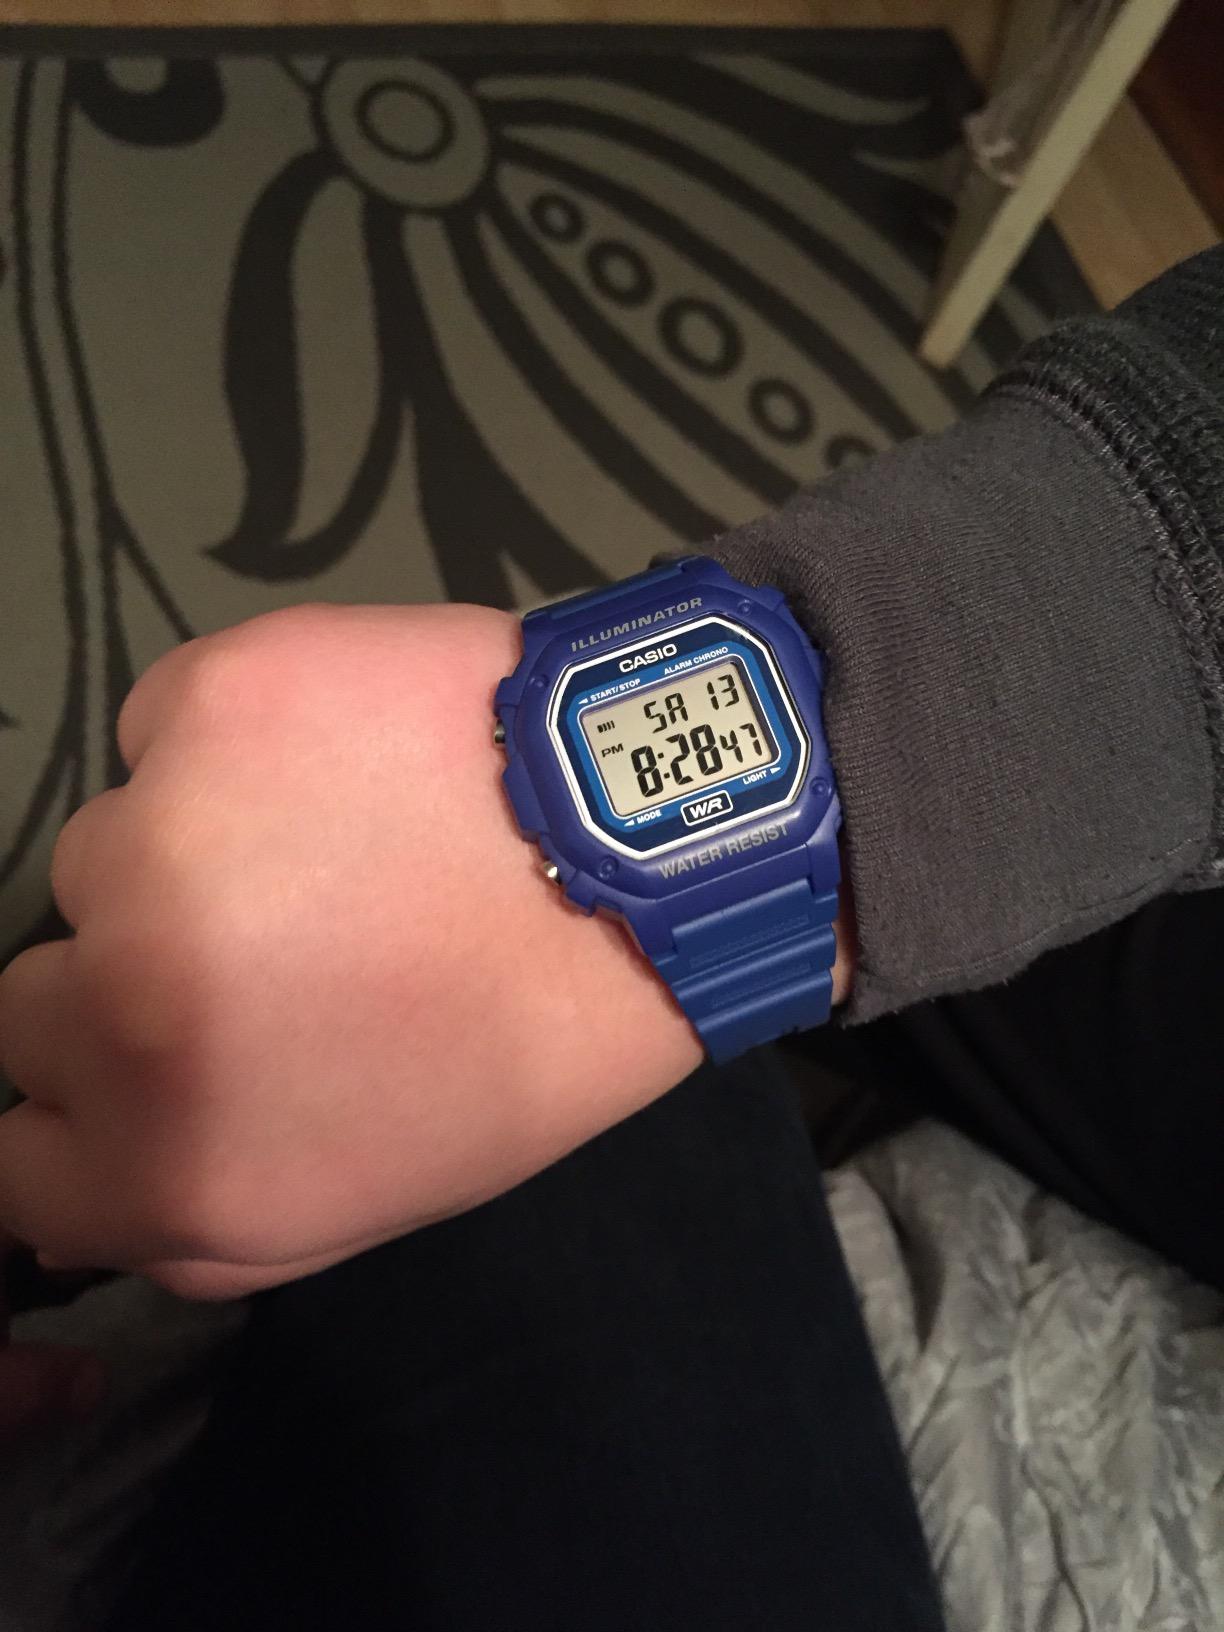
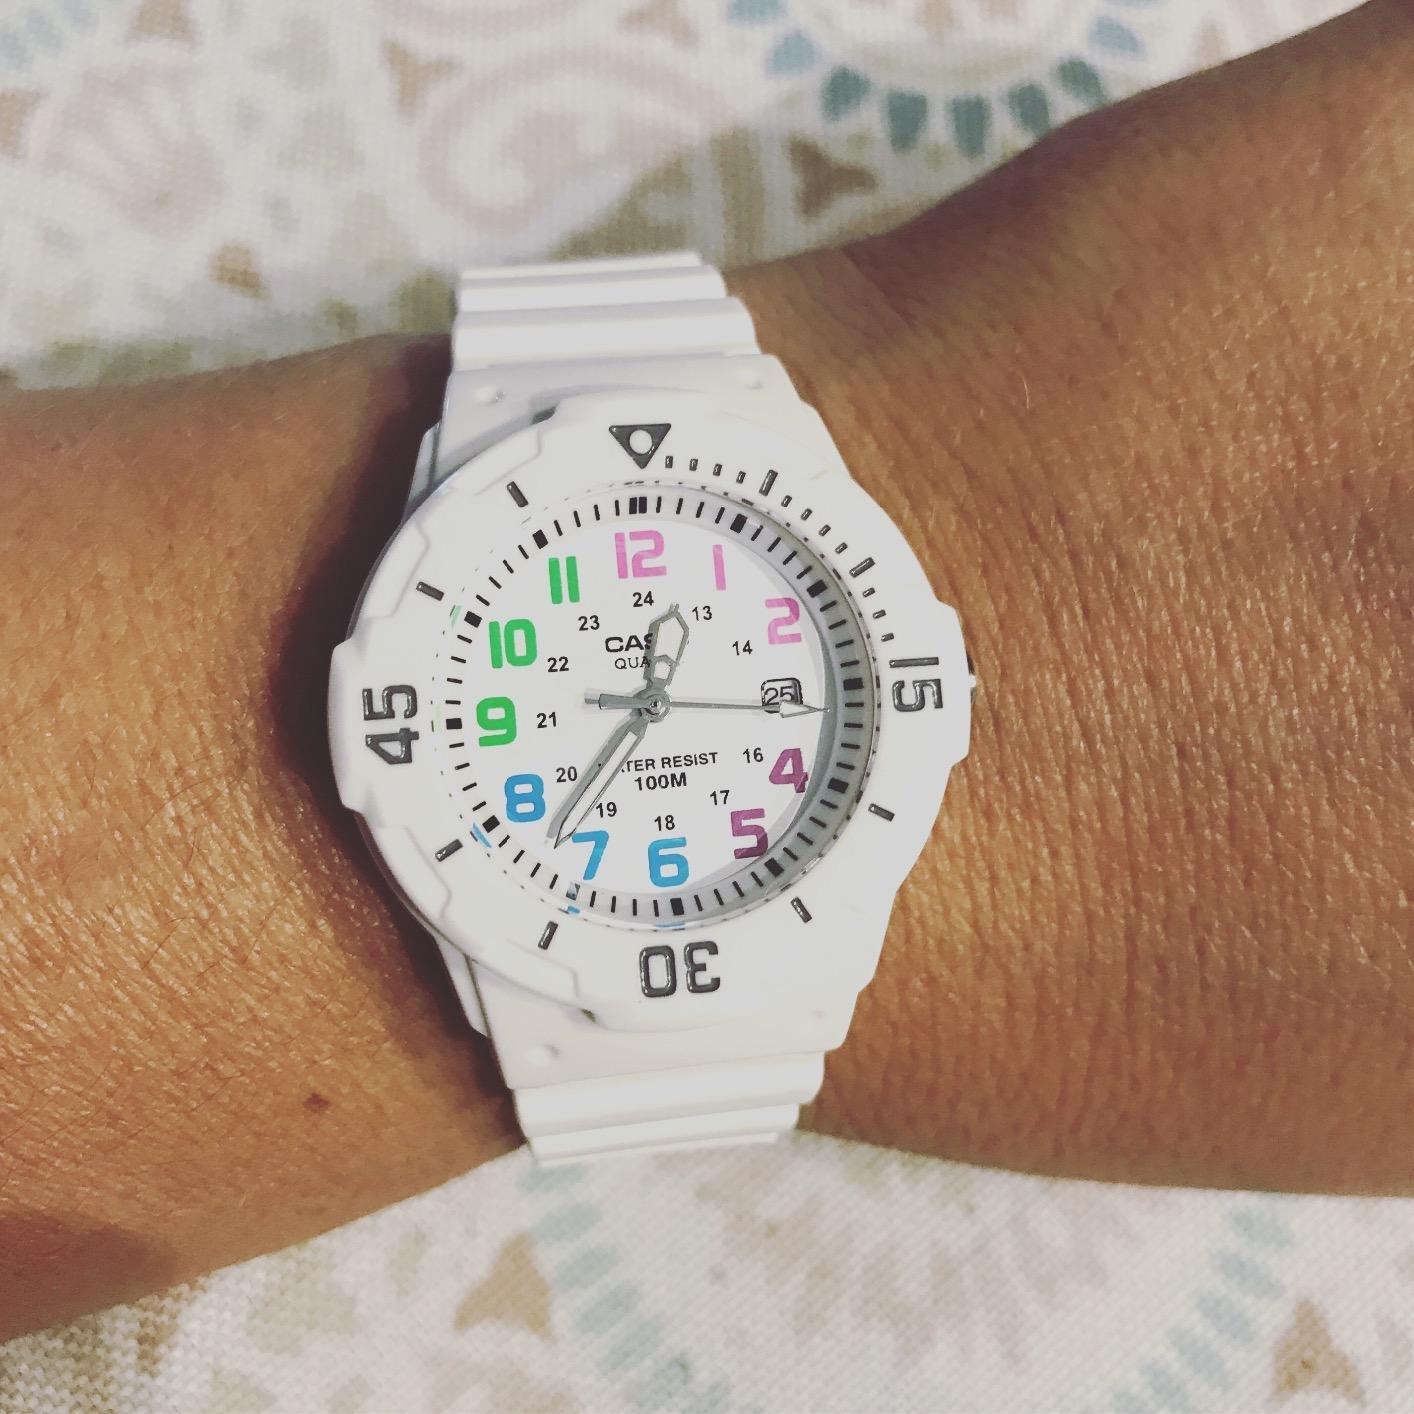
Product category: accessories_watch
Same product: no